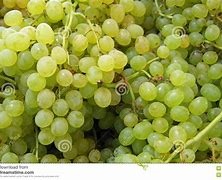
Label: grape